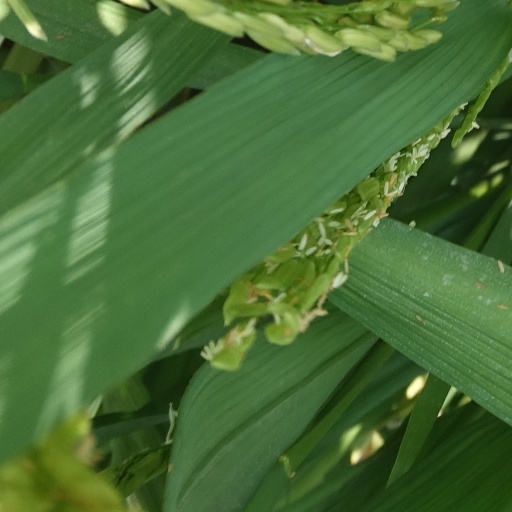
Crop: rice